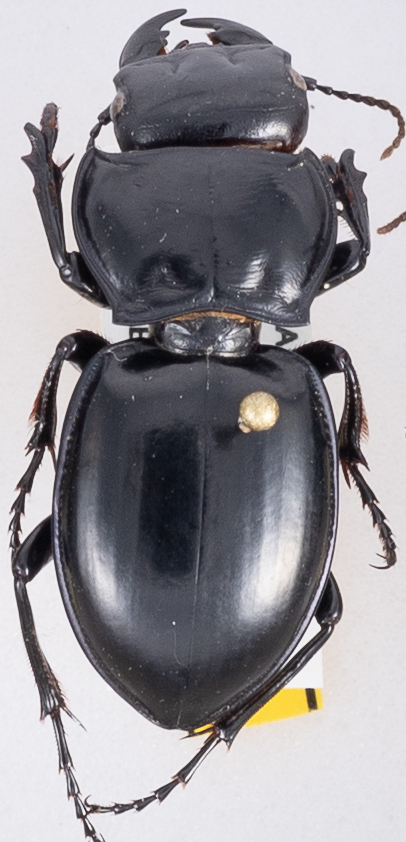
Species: Pasimachus californicus
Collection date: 2018-08-22
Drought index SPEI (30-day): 0.454
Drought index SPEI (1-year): -1.01
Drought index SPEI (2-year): -0.54